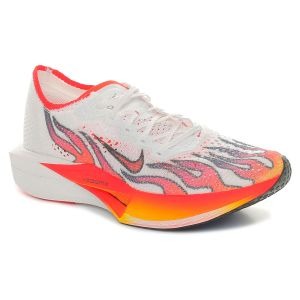
Nike Scarpa da Running Uomo  Vaporfly 3 Bianco Rosso   Sconto 11%
Prezzo: 240,00 €